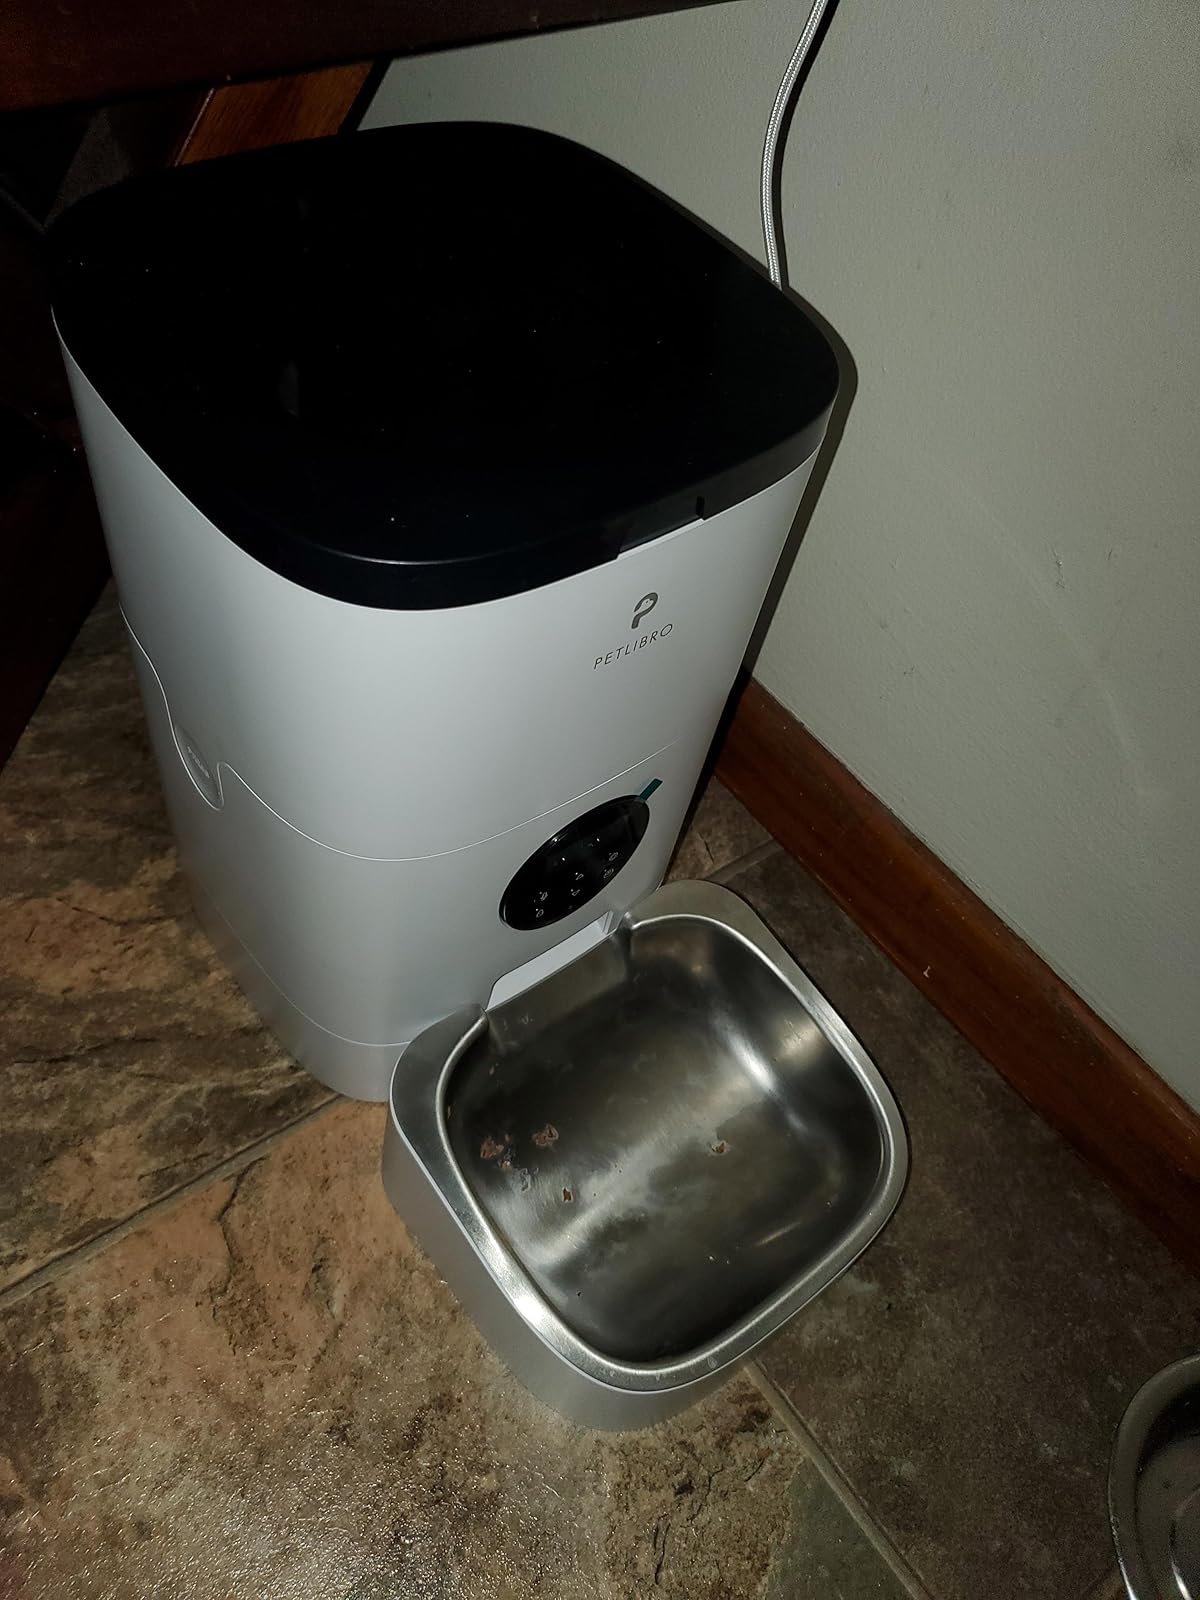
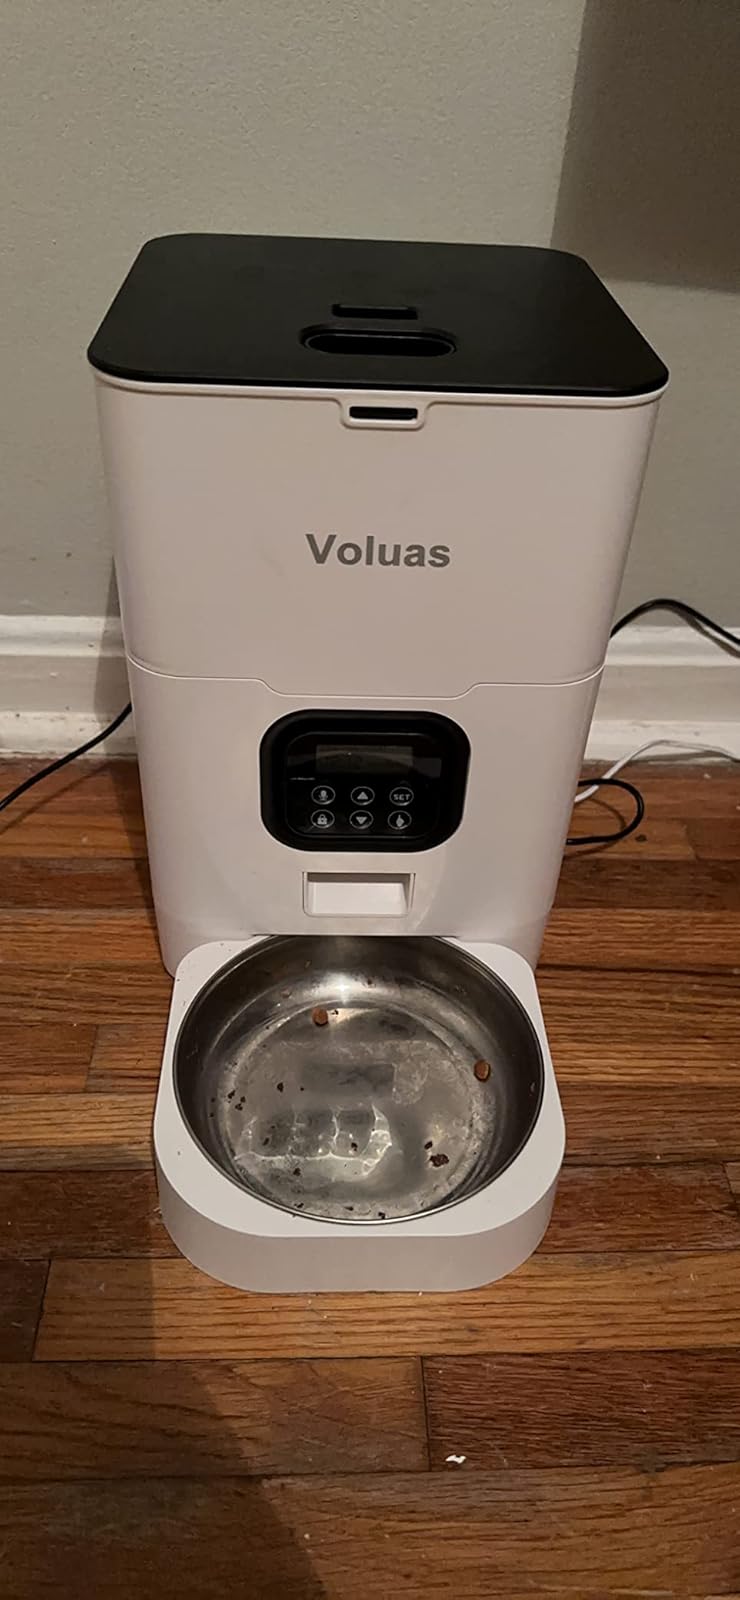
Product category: items_feeder
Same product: no